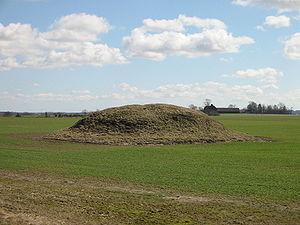
L’âge du bronze danois ne commence que tardivement ; en effet, l'ensemble de la Scandinavie ne possédait pas, dans la période antérieure, les matières premières nécessaires à la production de l'alliage du bronze. L'âge du bronze danois aurait donc débuté avec l'ouverture commerciale de la Scandinavie au reste de l'Europe. Ces matières premières devaient être importées des îles Britanniques pour l'étain et des Alpes concernant le cuivre ; en outre, celles-ci devaient être probablement commercialisées contre de l’ambre ou d’autres biens. Les témoignages archéologiques de cette culture s'étendent jusqu'en Estonie.